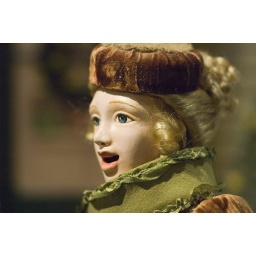
One of the female carrolers in the Bay window display